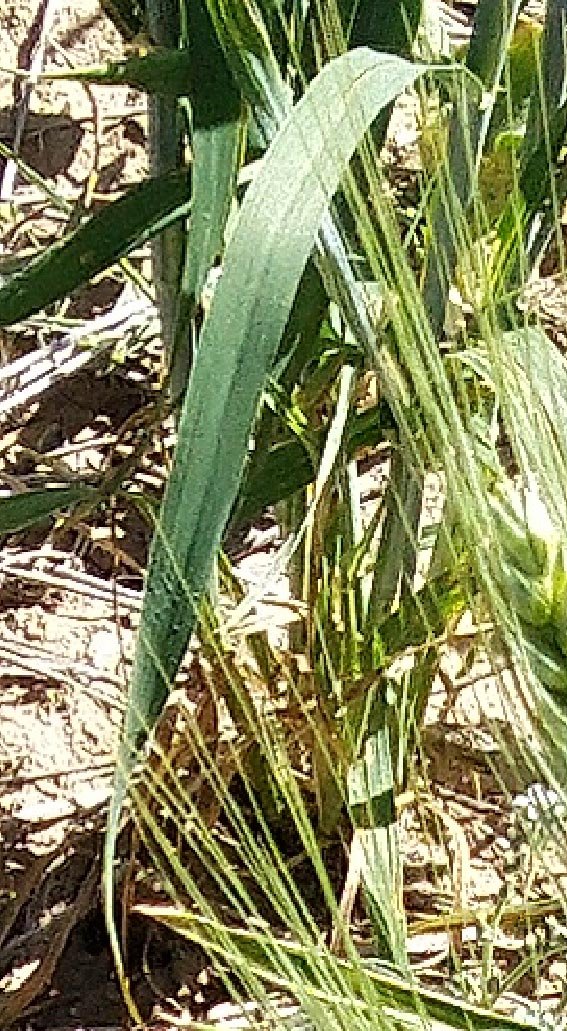
Label: Wheat___Healthy